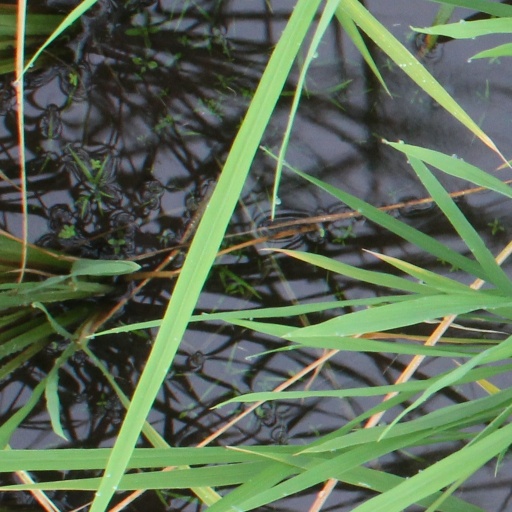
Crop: rice